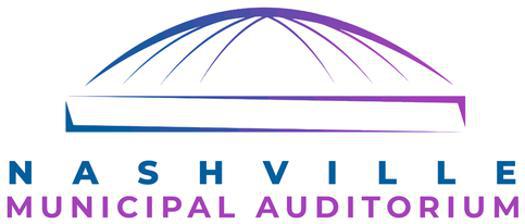
Building: Nashville Municipal Auditorium
Country: United States of America
Year built: 1962
Multi-purpose indoor arena in Tennessee, U.S. Nashville Municipal Auditorium "NMA" Address 417 Fourth Avenue North Nashville, Tennessee U.S. Coordinates 36°10′03.29″N 86°46′56.08″W / 36.1675806°N 86.7822444°W / 36.1675806; -86.7822444 Owner Metropolitan Government of Nashville & Davidson County, Tennessee Operator Metropolitan Government of Nashville & Davidson County, Tennessee Capacity 9,700 in the round 9,432 in the round (reserved) 8,000 (basketball) Field size 200,000 sq ft (19,000 m 2 ) Surface Concrete Construction Broke ground 1959 Built 1959–1962 Opened October 7, 1962 Renovated 1993, 2017 Construction cost US$5 million ($50.4 million in 2023 dollars ) Architect Marr & Holman Structural engineer N.J. Olson General contractor Nashville Bridge Company Main contractors Rock City Contracting Co. Tenants Nashville Dixie Flyers ( EHL ) 1962–1971 Nashville South Stars ( CHL ) 1981–1983 Nashville Knights ( ECHL ) 1989–1996 Nashville Stars ( WBL ) 1991 Music City Jammers ( GBA ) 1991–1992 Nashville Nighthawks/Ice Flyers ( CHL ) 1996–1998 Nashville Noise ( ABL ) 1998 Belmont Bruins ( NCAA ) 2001–2003 Nashville Rollergirls ( WFTDA ) 2006–2019 Nashville Broncs ( ABA ) 2008–2009 Nashville Venom ( PIFL ) 2014–2015 Nashville Knights ( LFL ) 2018–2019 Nashville Kats ( AFL ) 2024–present Website Nashville Municipal Auditorium The Nashville Municipal Auditorium is an indoor sports and concert venue in Nashville, Tennessee . It opened October 7, 1962 with both an arena and exhibition hall. The former exhibition hall has been permanent home to the Musicians Hall of Fame and Museum since 2013. Nashville Municipal Auditorium has been home to the Nashville Kats of the Arena Football League since 2024. It was previously home to various teams, most notably the Belmont Bruins of the National Collegiate Athletic Association from 2001 to 2003. The venue has hosted major events including the CMA Awards (1967), Volunteer Jam (1976–1985), WrestleWar (1989), No Holds Barred: The Match/The Movie (1989), Starrcade (1994–1996), In Your House (1995), U.S. Figure Skating Championships (1997), SuperBrawl (2001). Slammiversary (2007), Lockdown (2012), CMT Music Awards (2022) and Ric Flair's Last Match (2022). History Construction Church of Christ revival on October 7, 1962 Designed by Marr & Holman and constructed by Nashville Bridge Company in 1962 at a cost of $5 million, the venue was the first public assembly hall in the Mid South with air conditioning . The venue was built on the site of Bijou Amusement Company ’s former Bijou Theatre as part of an urban renewal plan. Bijou Theatre was frequented by African American audiences prior to desegregation . The structure contains a 306-foot diameter bowl with a spherically curved, clear-span roof. Within the facility is an underground exhibition hall and an arena with two tiers of spectator stands. Opening and reception The first event at the venue was a Church of Christ revival on October 7, 1962. The week-long revival from October 7–14 drew more than 90,000 people. Alterations The walls of the upper and lower concourses are decorated with enlarged ticket stubs from events and concerts the venue hosted between 1962 and 2010. $3.2 million in renovations were completed in 2017 to satisfy venue promoter Live Nation , including modernized seating and dressing room areas. Notable events Basketball The venue was home court for the NCAA Belmont Bruins basketball teams from 2001 to 2003 while Striplin Gym was demolished to make way for Curb Event Center . The venue hosted the Ohio Valley Conference basketball tournament in 1989 , 1994 , 1995 , 1996 , 2008 , 2011 , 2012 , 2013 , 2014 , 2015 , 2016 and 2017 . It currently hosts the annual Magnet Madness basketball game between rivals Hume-Fogg High School and Martin Luther King Magnet . Professional wrestling The venue hosted the NWA's inaugural WrestleWar event, WrestleWar '89: Music City Showdown , which featured the Pro Wrestling Illustrated Match of the Year between Ric Flair and Ricky Steamboat . It hosted WWF's No Holds Barred: The Match/The Movie pay-per-view special in December 1989, WWF's SummerSlam Spectacular broadcast in August 1992, as well as WWF In Your House 2: The Lumberjacks in 1995. The venue hosted WCW's Starrcade 1994 , Starrcade 1995 , Starrcade 1996 , Clash of the Champions XXXV in 1997, and SuperBrawl Revenge in 2001. Masato Tanaka won his only ECW Heavyweight Championship by defeating Mike Awesome at the venue during an ECW on TNN taping in December 1999. Total Nonstop Action Wrestling held their first events at the venue in June 2002 before moving to Tennessee State Fairgrounds . The venue also hosted TNA Wrestling 's Slammiversary 2007 and Lockdown 2012 . The venue hosted Ring of Honor Wrestling television tapings between 2016 and 2020, and AEW Dynamite broadcasts between 2019 and 2022. Ric Flair , who headlined events at the venue including WrestleWar '89: Music City Showdown , Starrcade '95: World Cup of Wrestling and Ric Flair's Last Match Ric Flair's Last Match took place at the venue in July 2022. Other sports The venue hosted the 1994 Coca-Cola National Gymnastics Championships. The Professional Bull Riders ' Bud Light Cup Series held an event at the venue from 1993 through 2001. In 2002, the event was moved to Bridgestone Arena . The venue hosted the 1997 U.S. Figure Skating Championships . The venue hosted Tuff Hedeman Championship Bull Riding All Star Shootout on June 10, 2009. Strikeforce Challengers: Woodley vs. Saffiedine took place at the venue on January 7, 2011. The third incarnation of the Nashville Kats of the Arena Football League began play at the venue in 2024. Concerts Charlie Daniels , who staged Volunteer Jam at the venue between 1976 and 1985 In 1967, the auditorium hosted the Country Music Association 's first CMA Awards event, before the ceremonies moved to the Ryman Auditorium the following year. The 3rd GMA Dove Awards were held at the venue on October 9, 1971. David Bowie 's performance at the venue on November 30, 1974, was released in part on I'm Only Dancing (The Soul Tour 74) . Charlie Daniels Band staged their annual Volunteer Jam concerts at the venue from 1976 to 1985. Ted Nugent 's July 1977 performance at the venue was released in part on Double Live Gonzo! . The Grateful Dead 's April 22, 1978 concert at the venue was released as the live album Dave's Picks Volume 15 . Auditions for Season 2 (2003), Season 14 (2015), and Season 18 (2020) of American Idol were held at the venue. Eventual Season 2 winner Ruben Studdard was discovered at the 2003 audition. The 35th GMA Dove Awards were held at the venue on April 28, 2004. Due to the damage at Grand Ole Opry House because of the May 2010 Tennessee floods , the venue hosted the June 8, 2010 edition of the Grand Ole Opry . The 29th Stellar Awards were held at the venue on January 18, 2014. Carrie Underwood filmed the video for her song " Cry Pretty " at the venue in 2018. The 2022 CMT Music Awards were held at the venue on April 11, 2022. Political events Donald Trump rally on March 15, 2017 President Donald Trump appeared on March 15, 2017, for a rally and speech. According to a public address announcement in the venue, thousands more were unable to attend leaving empty seats in the upper level. This announcement was highly controversial as there was no evidence the upper level tickets were ever sold. Special features Musicians' Hall of Fame and Museum On June 4, 2013, the auditorium began housing the Musicians Hall of Fame and Museum within its exhibition hall. The museum was relocated from Music City Center due to construction. References